Pavel Belyayev

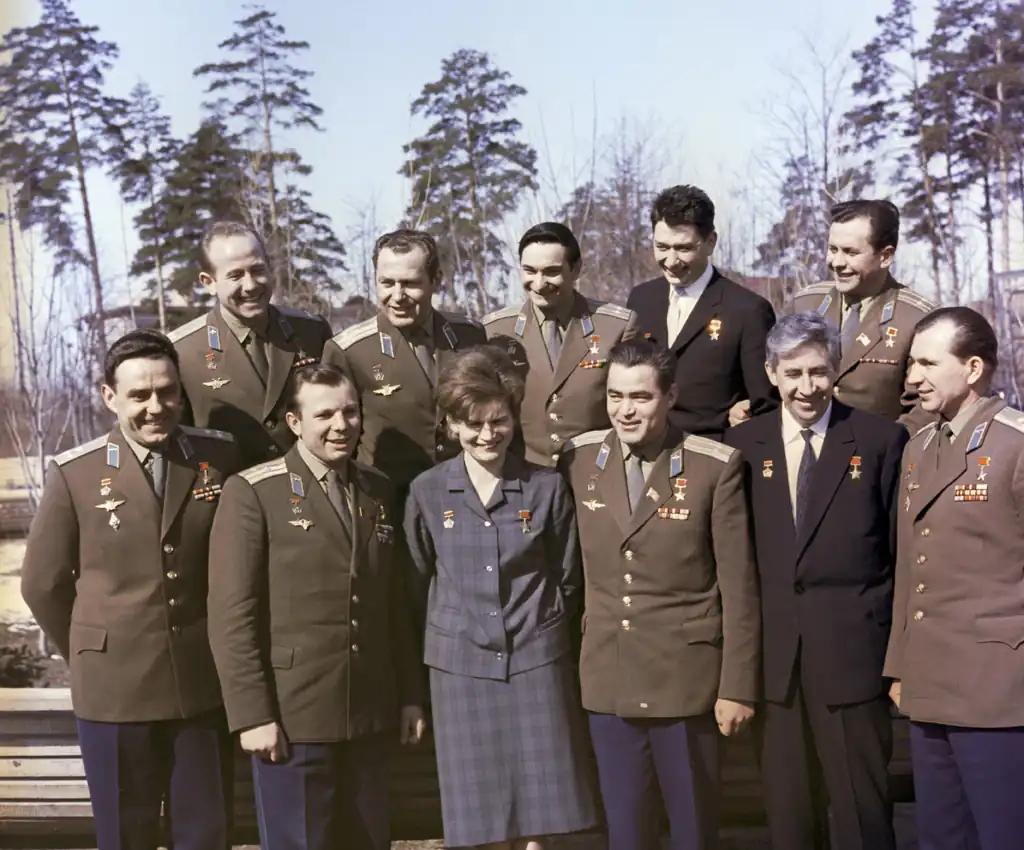
Soviet cosmonauts (front row, from left): Vladimir Komarov (Voskhod 1), Yuri Gagarin (Vostok 1), Valentina Tereshkova (Vostok 6), Andriyan Nikolayev (Vostok 3), Konstantin Feoktistov (Voskhod 1), Pavel Belyayev (Voskhod 2), second row: Alexey Leonov (Voskhod 2), Gherman Titov (Vostok 2), Valery Bykovsky (Vostok 5), Boris Yegorov (Voskhod 1), and Pavel Popovich (Vostok 4).

After the success of the first Voskhod mission in 1964, a second more technically demanding mission was planned for 1965. Its primary aim was to have a cosmonaut leave the capsule and "space-walk". Belyayev was confirmed as prime crew commander of Voskhod 2 just 3 days prior to launch. There had been concern about his mission fitness following a poor performance in the altitude chamber testing 2 months before. It was his crewman Alexei Leonov who finally reported that "Those responsible for the malfunction were the factory specialists supporting the equipment", and that Belyayev had successfully corrected the fault himself, thereby also taking responsibility for the problem himself. Leonov, who had been chosen to perform the space walk described how he preferred to have Belyayev as his mission commander over Khrunov. "I lobbied hard for Pasha, whom I thought more capable than Khrunov. I had worked with him more; I trusted him."